Asuryalok

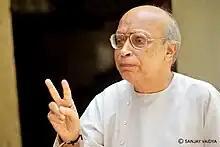
Bhagwatikumar Sharma wrote it for Gujarati daily "Janmabhoomi Pravasi".

"Asuryalok" was first serialized in "Janmabhoomi Pravasi", a Gujarati daily newspaper published from Bombay, in 1985. It was first published as a book in 1987 by R. R. Sheth & Co., Bombay.